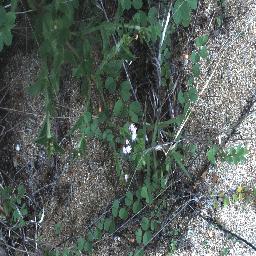
Label: siam_weed